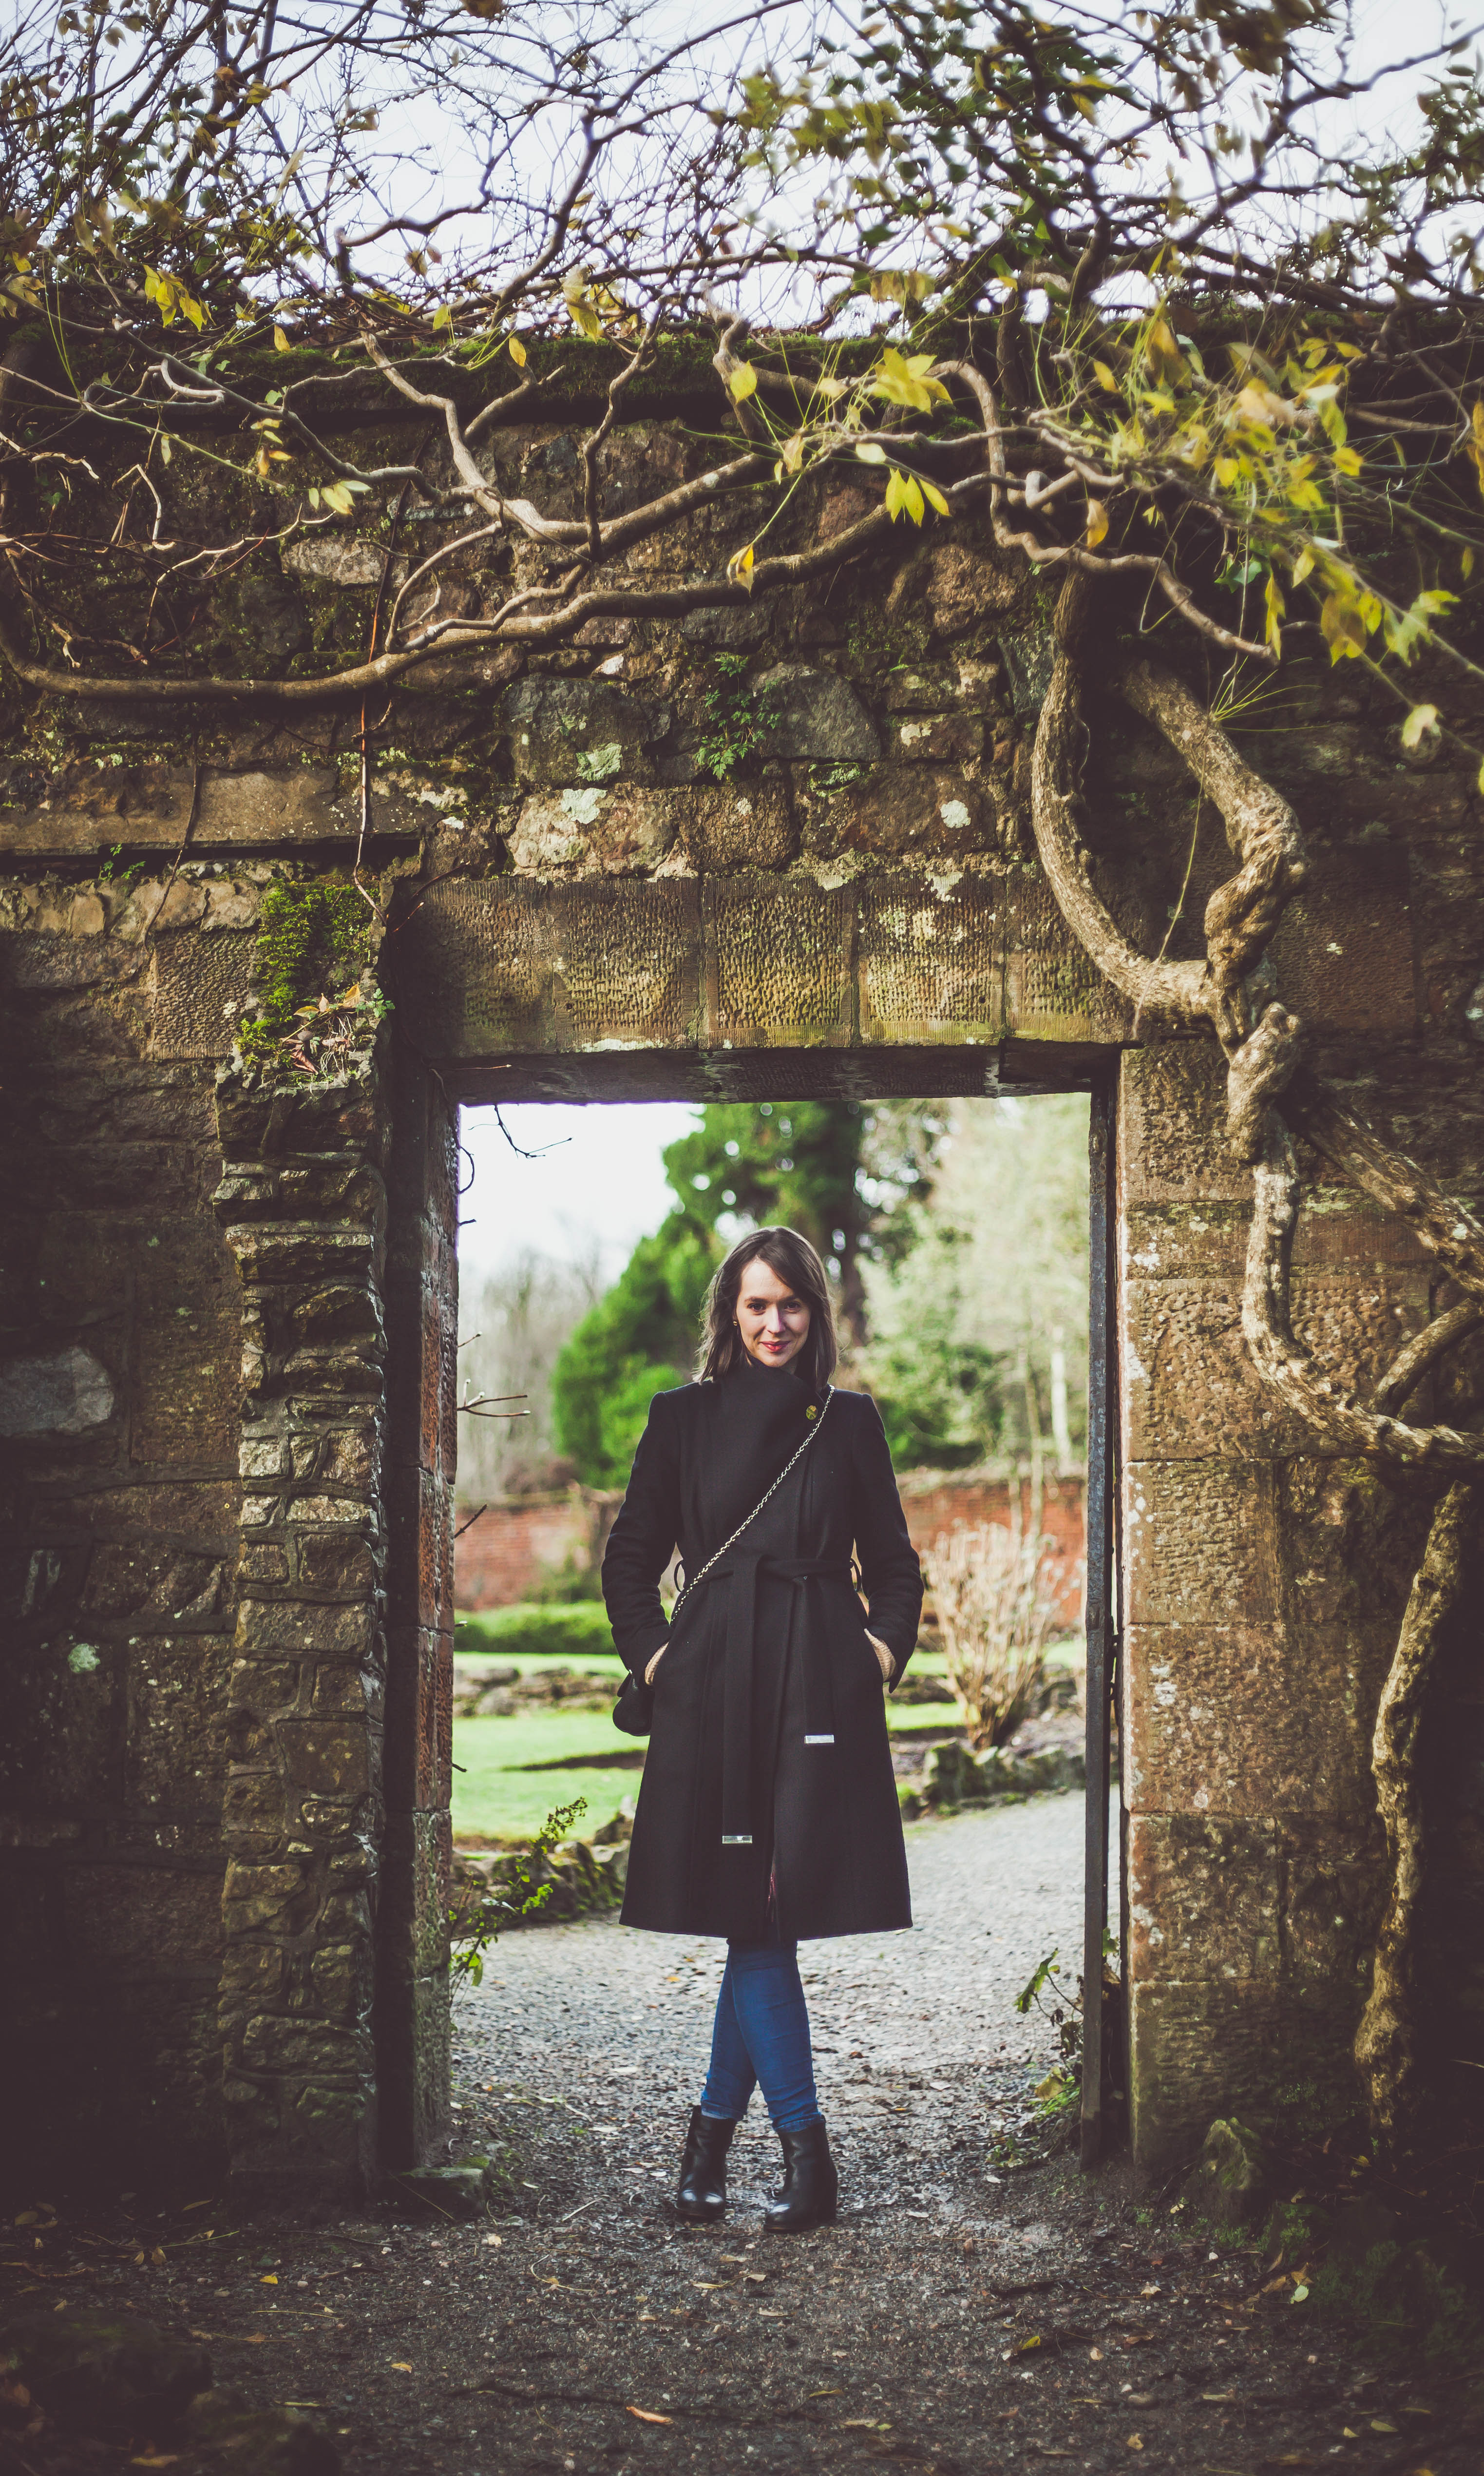
outdoor, girl, model, spring, autumn, season, temple, photograph, ireland, northernireland, irishgirl, irishmodel, irishwoman